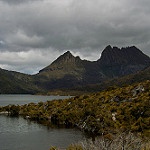
Scene: Outdoor